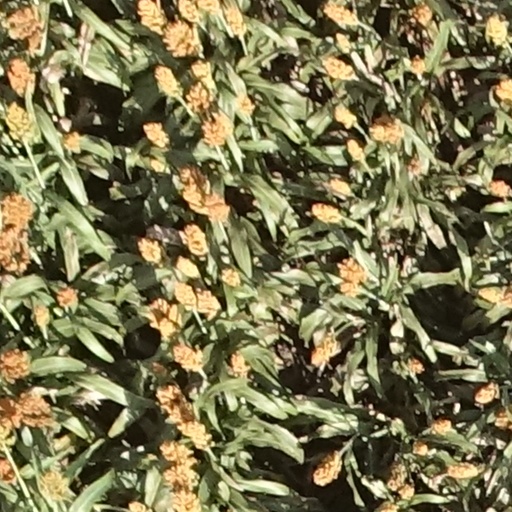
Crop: sorghum